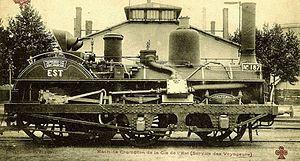
Thomas Russell Crampton est un ingénieur anglais né à Broadstairs, Kent.
La locomotive Crampton est un type de locomotive à vapeur conçue en Angleterre par Thomas Russell Crampton et construite par diverses firmes à partir de 1846.